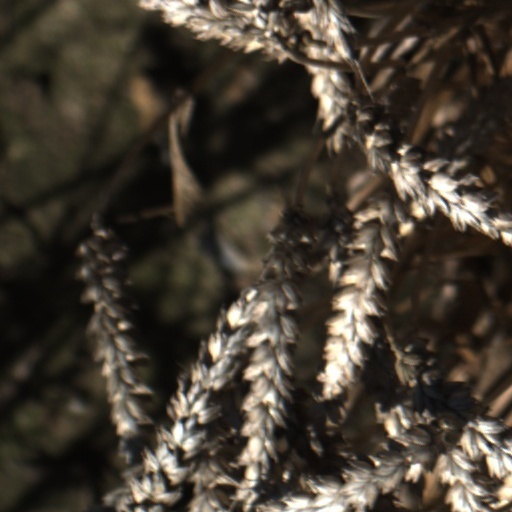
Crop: wheat